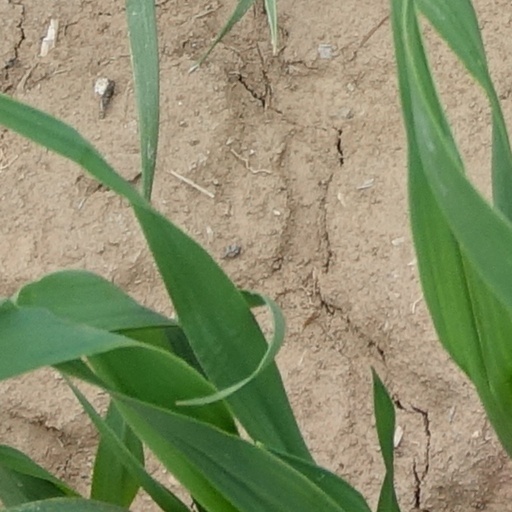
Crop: wheat